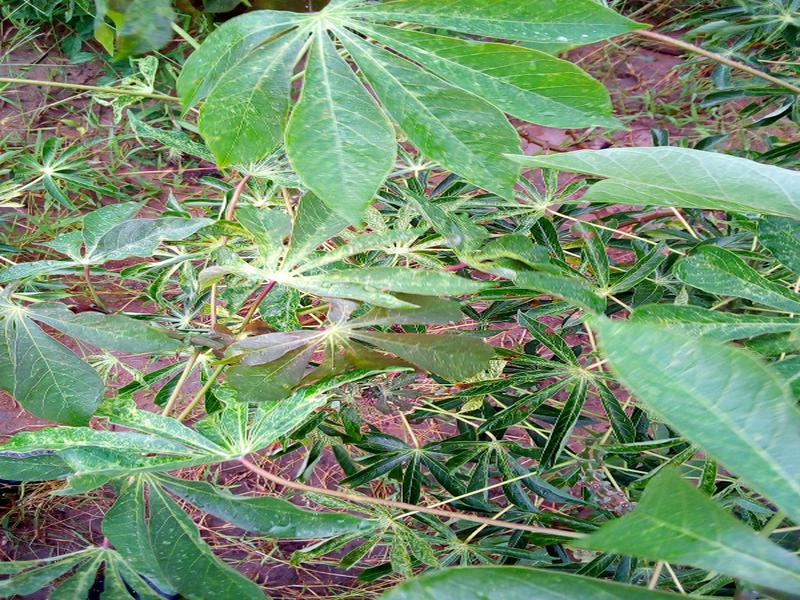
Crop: cassava
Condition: green_mottle